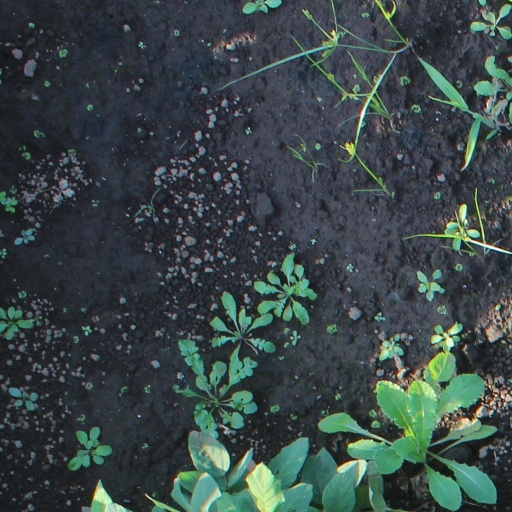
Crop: soybean